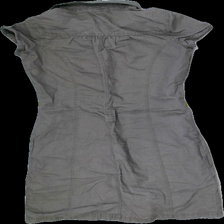
View: back
Type: Dress
Category: Ladies
Brand: Not in the list
Brand text on label: BAY
Colors: Brown
Material: 100%cotton
Cut: Regular
Season: Autumn
Price range: 50-100
Recommended usage: Export